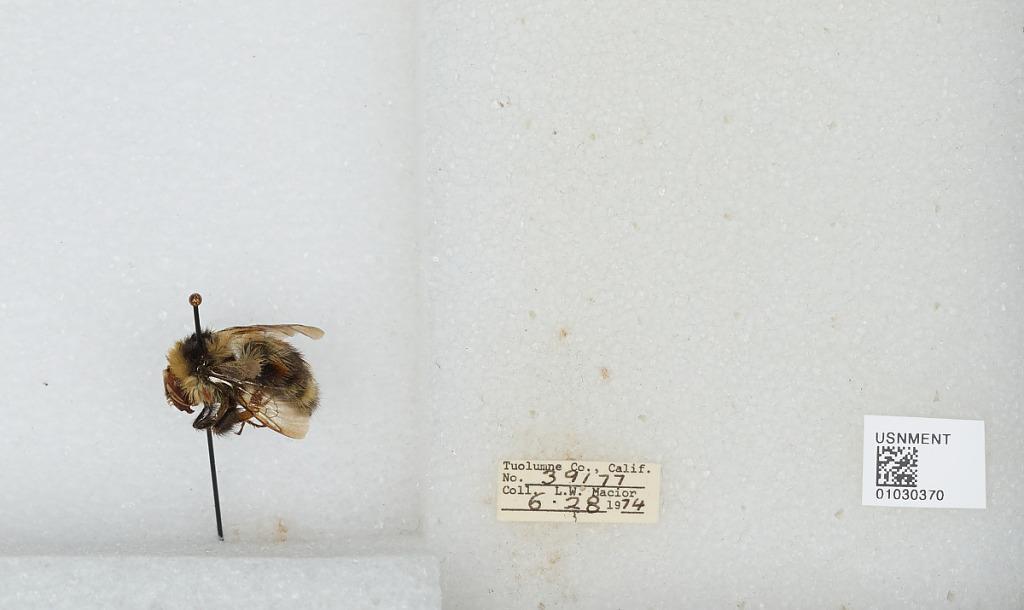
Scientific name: Bombus (Cullumanobombus) rufocinctus Cresson
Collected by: L. Macior
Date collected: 1974-6-28
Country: United States
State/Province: California
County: Tuolumne
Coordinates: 38.02, -119.93